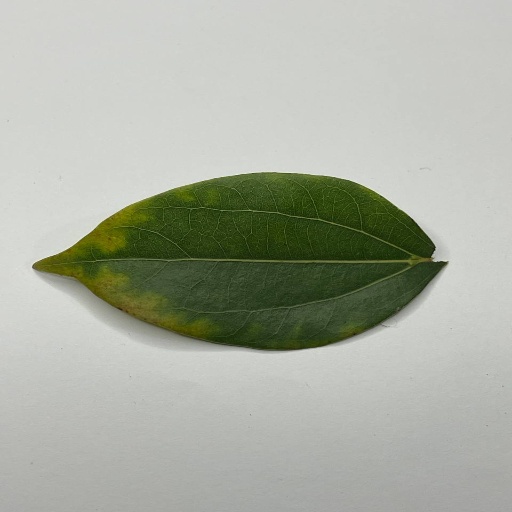
Species: Camphor
Leaf condition: Bacterial Spot